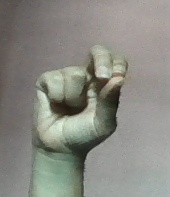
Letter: gaaf